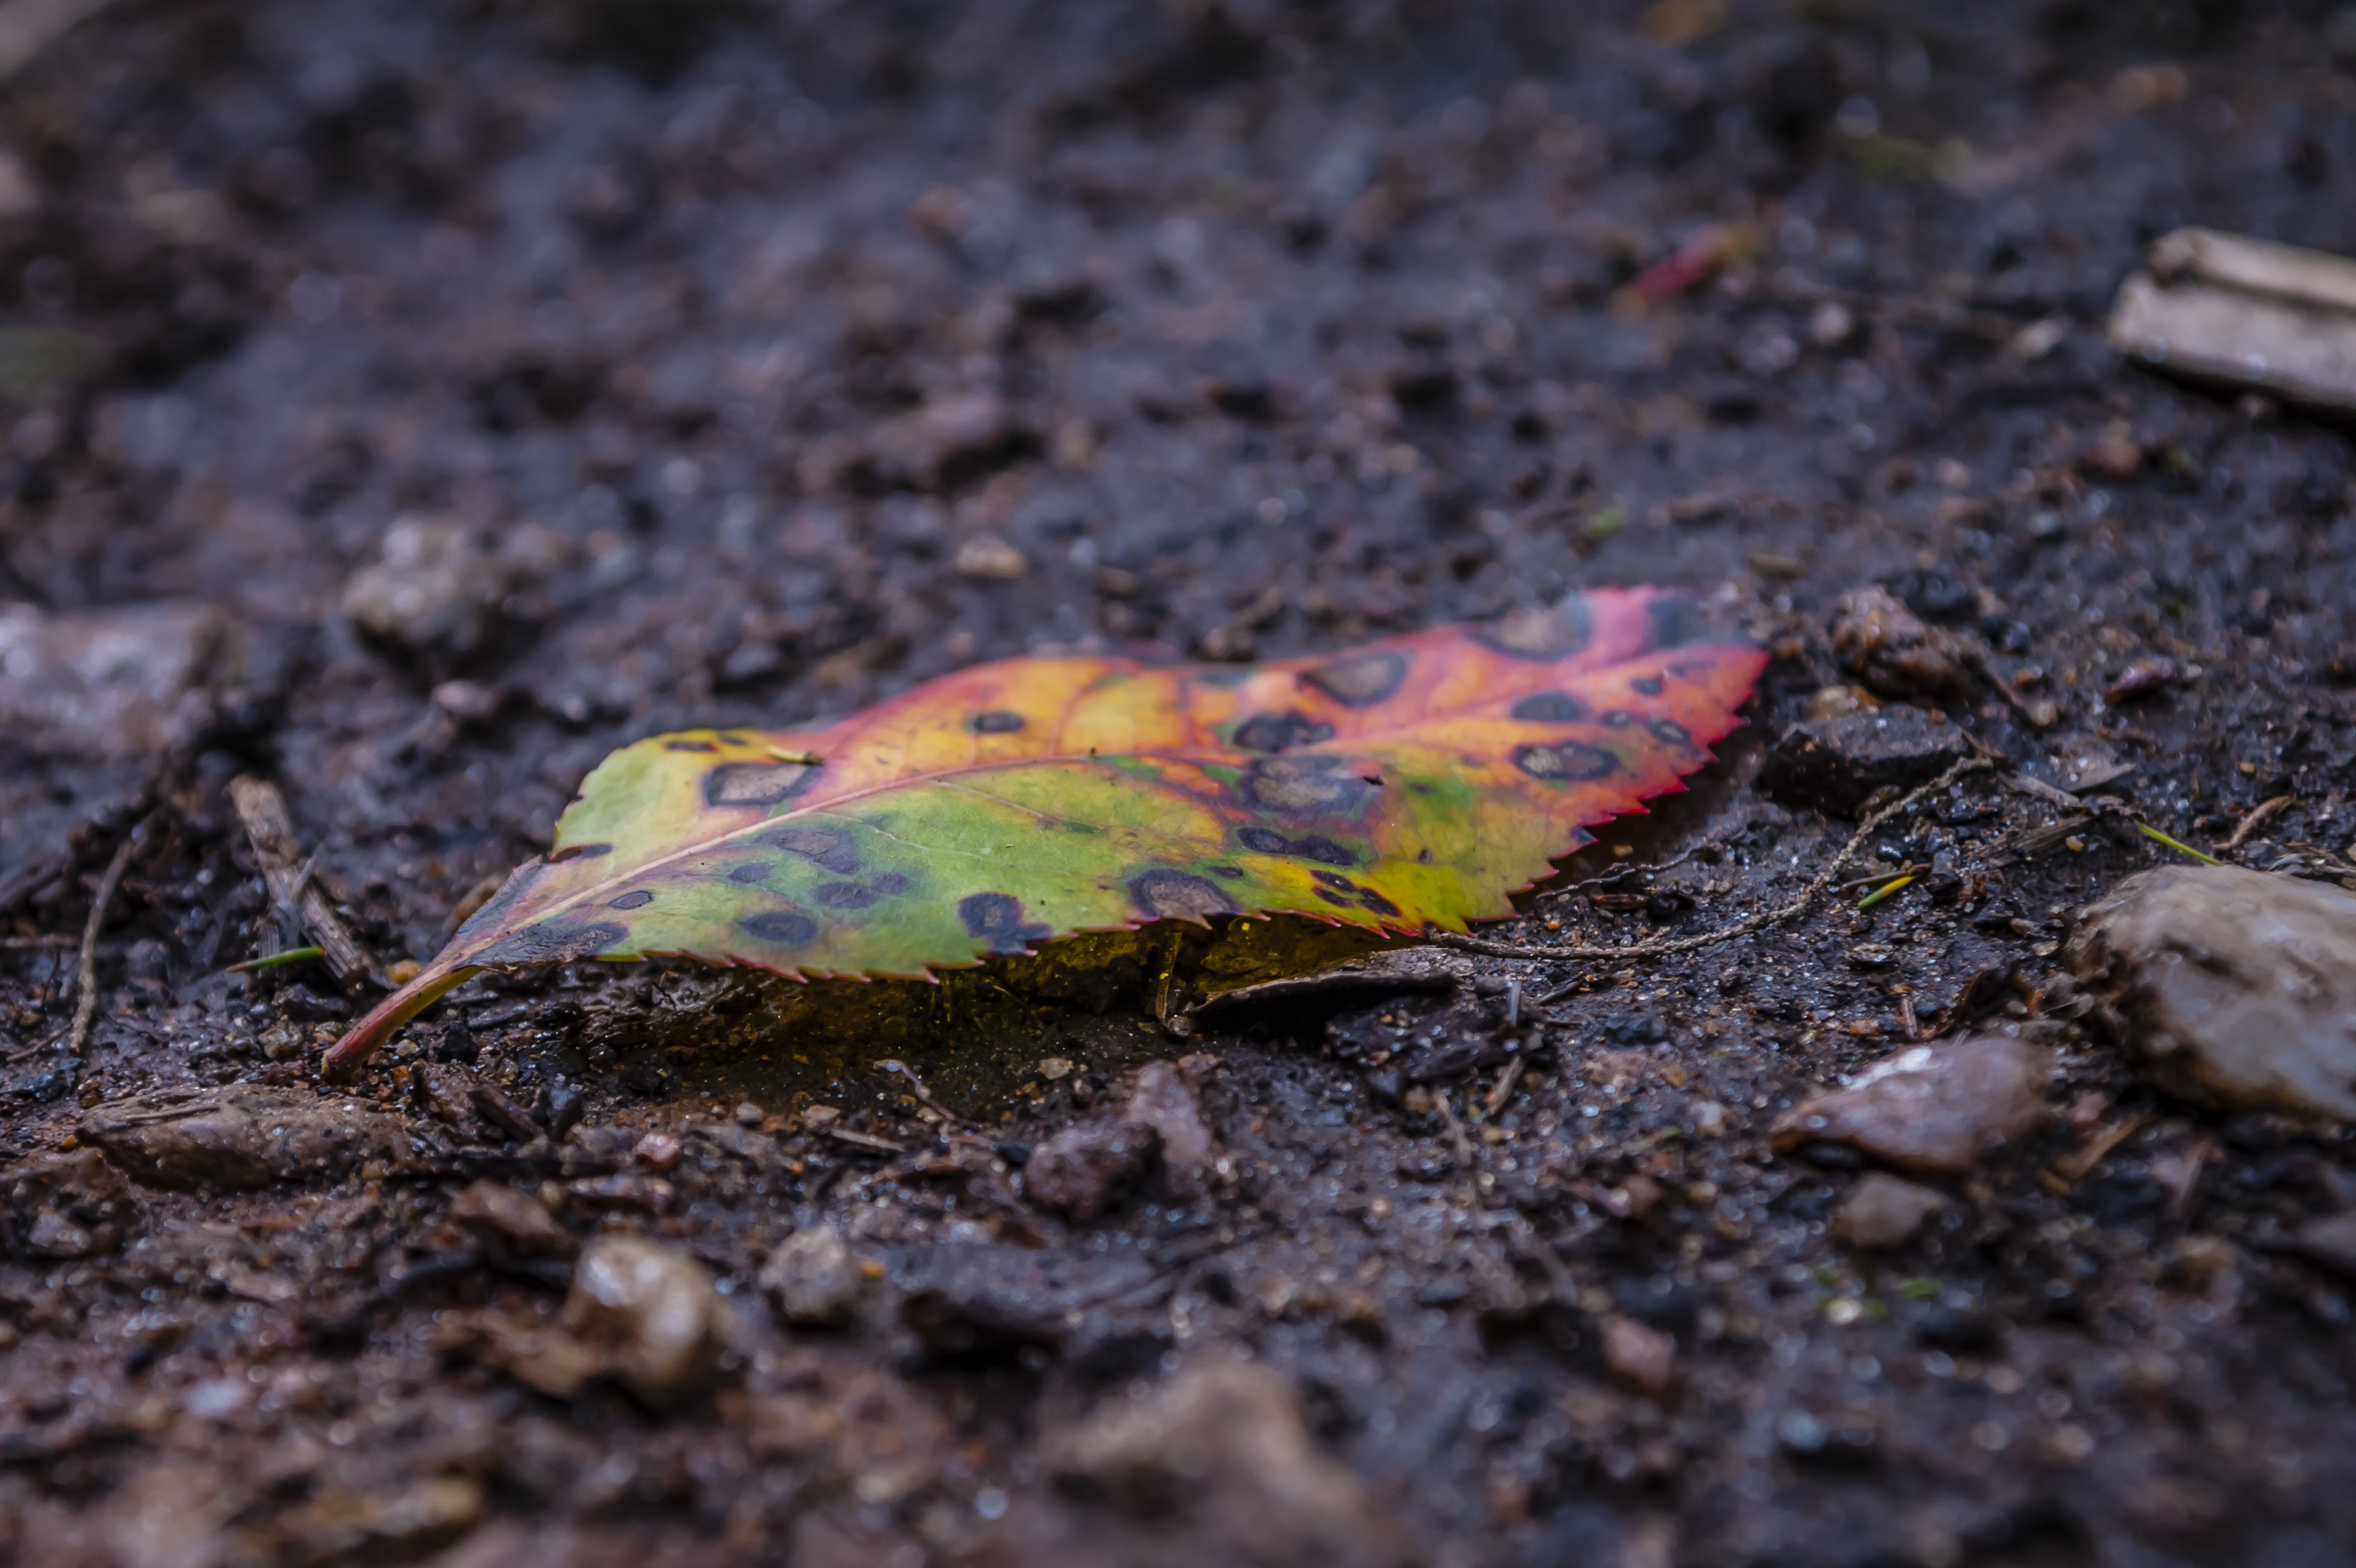
tree, nature, forest, plant, leaf, flower, old, wildlife, green, color, insect, autumn, soil, colorful, close, flora, season, fauna, weathered, close up, farbenpracht, leaves, fallen, macro photography, past time